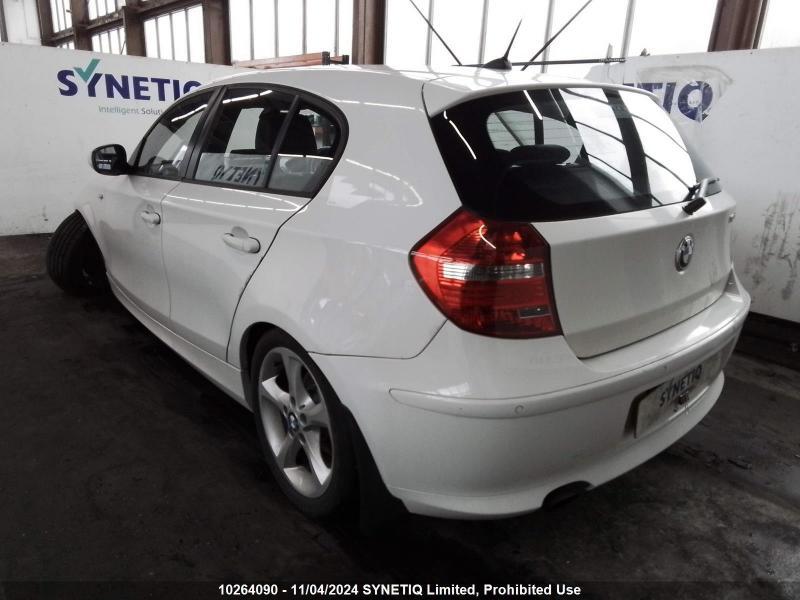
Aucun dommage détecté.
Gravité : aucun